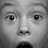
Emotion: surprise